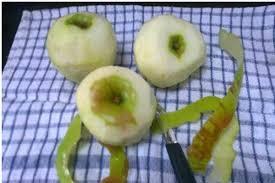
Label: apples